Battle of Hatteras Inlet Batteries

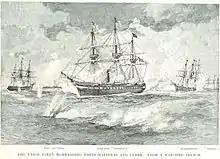
The Union fleet bombards Fort Hatteras

Meanwhile, the landings were not going well. Only about a third of the troops were ashore when rising winds produced surf that swamped and overturned the landing boats, and General Butler had to suspend further attempts to land. Colonel Weber found that he had only 318 men with him. The number included 102 from his own regiment, the 20th New York, but also 68 from the 9th New York, 28 from the Union Coast Guard, 45 artillerymen, 45 marines, and 28 sailors who could man heavy guns. With several field pieces that they had managed to wrestle ashore through the surf, they could reasonably well defend themselves against a Confederate counterattack, but they were too weak to mount an attack on Fort Hatteras.